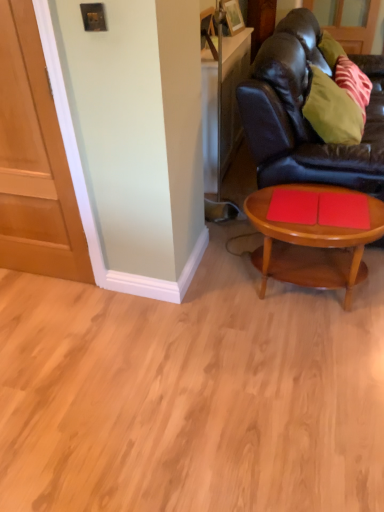
Question: From the image's perspective, there is one door below the black leather couch at right. Please locate it and provide its 2D coordinates.
Answer: [(0.089, 0.312)]